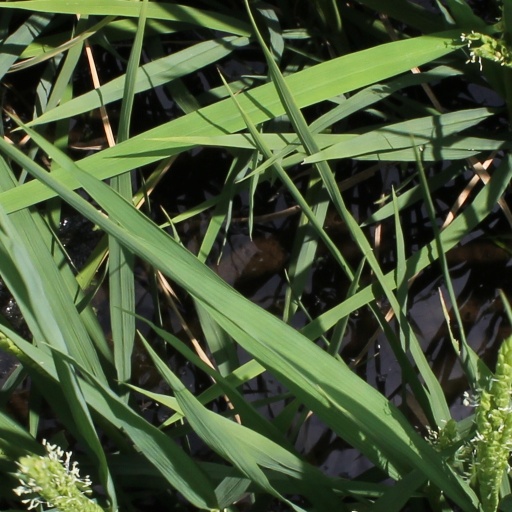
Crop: rice